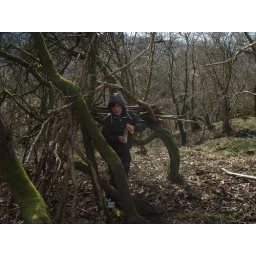
A group building shelter from the raw materials on a mountain side during a survival weekend in South Wales, UK.